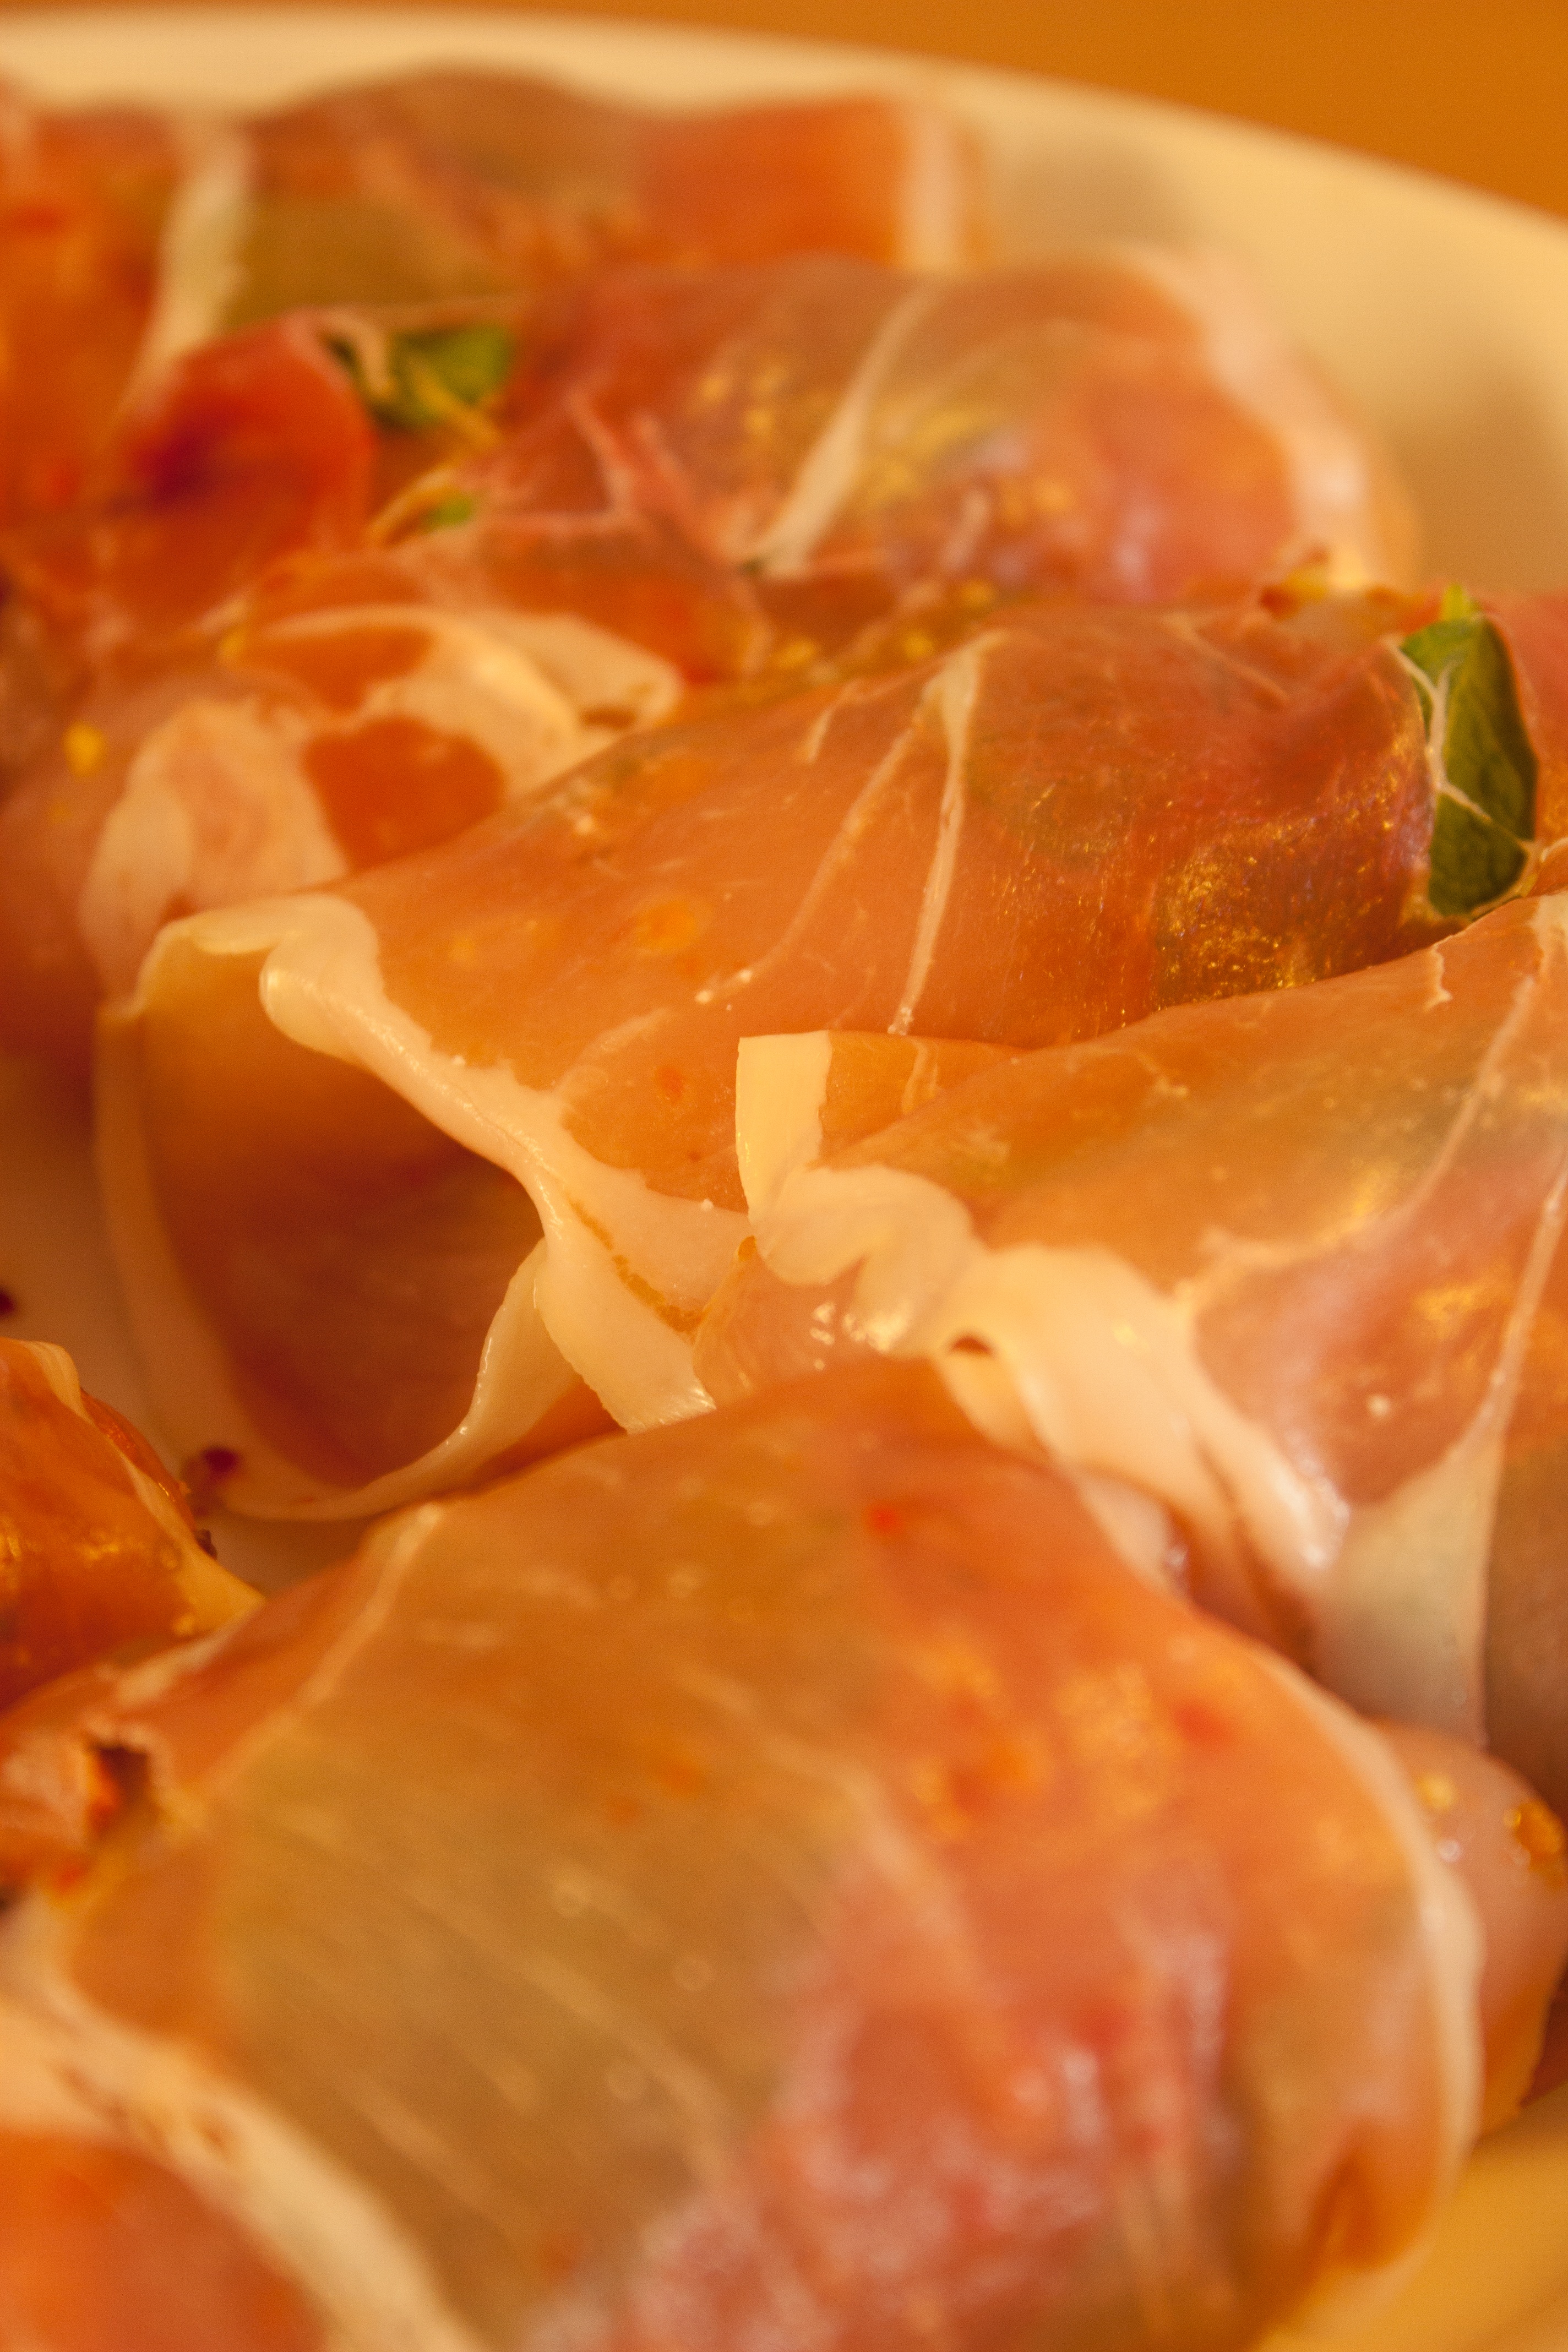
dish, food, cooking, produce, fish, meat, cuisine, prosciutto, ham, smoked salmon, salt cured meat, jam n serrano